Fausto Coppi

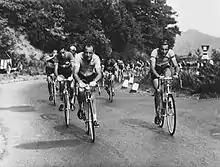
Coppi (right) riding the 1953 Giro d'Italia

In 1952, Coppi started again in the Tour. He won on the Alpe d'Huez, which had been included for the first time that year. He attacked six kilometres from the summit to rid himself of the French rider, Jean Robic. Coppi said: "I knew he was no longer there when I couldn't hear his breathing any more or the sound of his tyres on the road behind me". He rode like "a Martian on a bicycle", said Raphaël Géminiani. "He asked my advice about the gears to use, I was in the French team and he in the Italian, but he was a friend and normally my captain in our everyday team, so I could hardly refuse him. I saw a phenomenal rider that day". Coppi won the Tour by 28m 27s and the organiser, Jacques Goddet, had to double the prizes for lower placings to keep other riders interested. It was his last Tour, having ridden three and won two. To conserve energy, he would have soigneurs carry him around his hotel during Grand Tours.